Orthopoxvirus

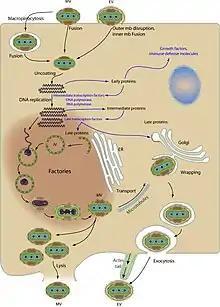
"Orthopoxvirus" replication cycle

Viral replication is cytoplasmic. Entry into the host cell is achieved by attachment of the viral proteins to host glycosaminoglycans (GAGs), which mediate cellular endocytosis of the virus. Fusion of the viral envelope with the plasma membrane releases the viral core into the host cytoplasm. Expression of early-phase genes by viral RNA polymerase begins at 30 minutes after infection. The viral core is completely uncoated as early expression ends, releasing the viral genome into the cytoplasm. At this point, intermediate genes are expressed, triggering genomic DNA replication by the viral DNA polymerase about 100 minutes post-infection. Replication follows the DNA strand displacement model. Late genes are expressed from 140 min to 48 hours postinfection, producing all viral structural proteins. Assembly of progeny virions begins in cytoplasmic viral factories, producing a spherical immature particle. This virus particle matures into the brick-shaped intracellular mature virion, which can be released upon cell lysis, or can acquire a second membrane from the Golgi apparatus and bud as extracellular enveloped virions. In this latter case, the virion is transported to the plasma membrane via microtubules.